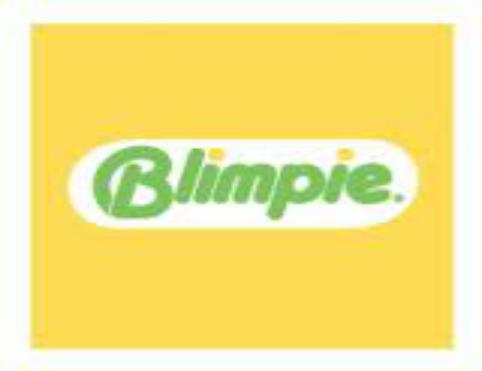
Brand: Blimpie
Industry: Food